Innertkirchen

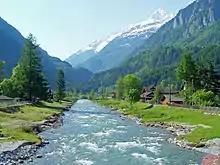
The River Aare and narrow valley at Innertkirchen

The name of the municipality is of recent origin and first appeared in print in 1834. It was formed from the farming settlements ("Bäuerten") of Grund, Bottigen, Wyler-Schattseite, Wyler-Sonnseite and the agricultural cooperative of Äppigen.